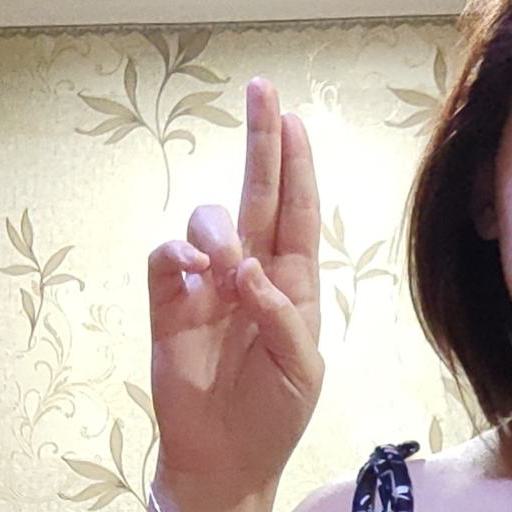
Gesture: two_up